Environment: real
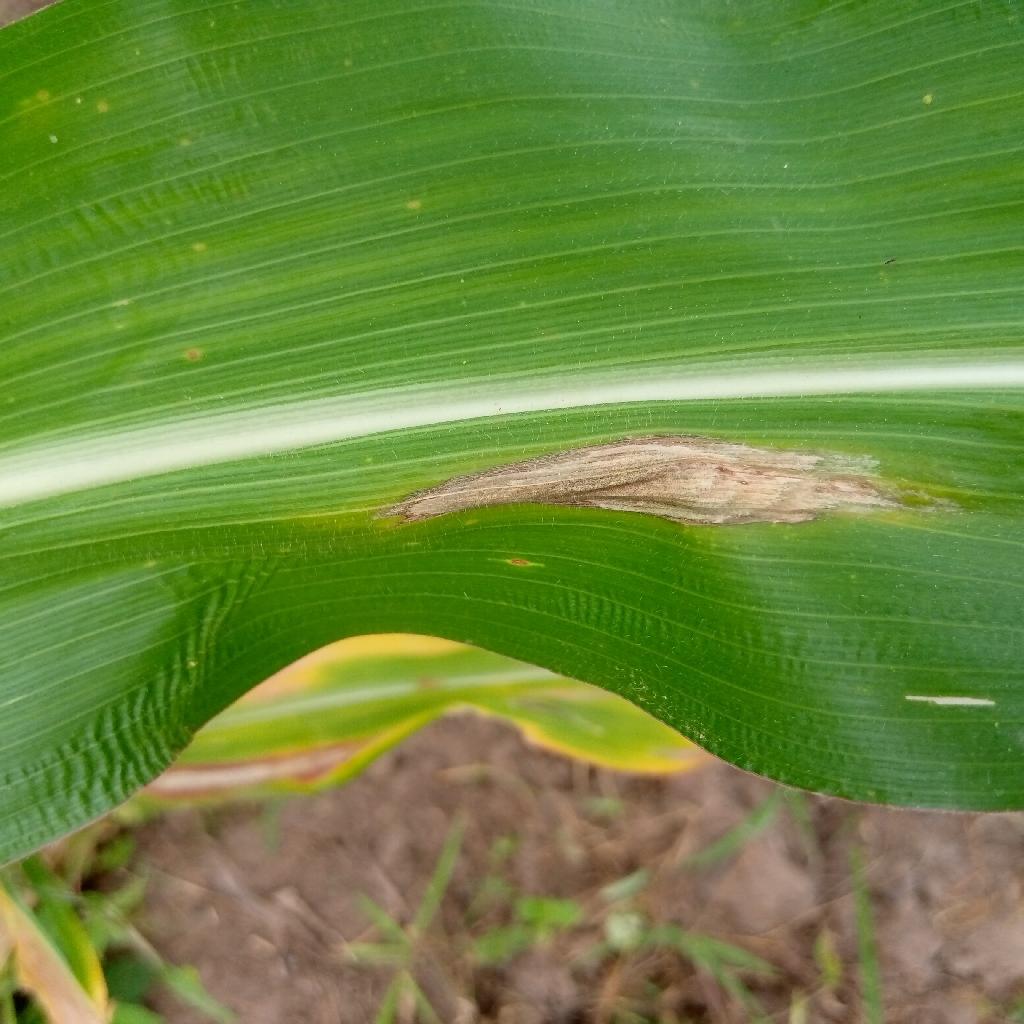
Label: northern_corn_leaf_blight